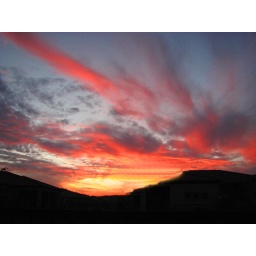
Smoke on the water - Fire in the sky